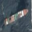
Label: ship